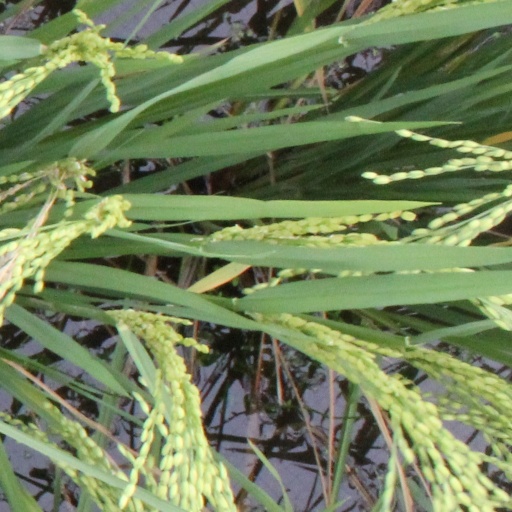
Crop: rice